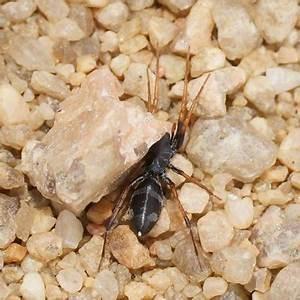
spider